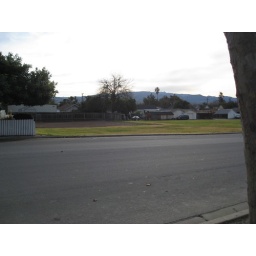
Standing in Dunne Park facing South/Southwest looking across 7th street into baseball field area.